Education in Westchester County, New York

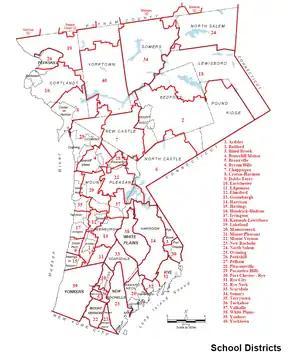
Westchester County Public School Districts

Most school district boundaries do not follow municipal boundaries, but the six city school districts in the county have the same boundaries as their cities.